Fresno City Hall

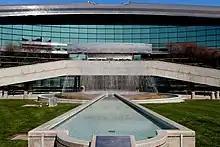
View of the fountain

The exterior is post-modern futurist in style and consists of dull-finished stainless steel and glass panels with an angular roofline, meant to evoke the peaks of the nearby Sierra Nevada mountains. The building is five stories in total. The central interior space is the council chamber, but it also houses the mayor's office, the finance department, the public works department, the economic resources department and other offices. The council chamber has public seating with a capacity for 249 people. The chamber also features natural light coming in through a skylight located in the gap between the two peaks.